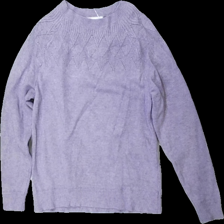
View: front
Type: Sweater
Category: Ladies
Brand: Isolde
Colors: Purple
Material: 80% viscose 20% polyester
Cut: Regular
Size: M
Season: All
Damage location: bottom center
Damage 2 location: middle right
Damage 3 location: middle right
Price range: 50-100
Recommended usage: Reuse
Description: tjock långärmad tröja